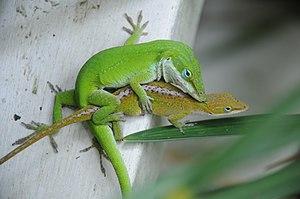
Anolis carolinensis est une espèce de sauriens de la famille des Dactyloidae.